KRS-One

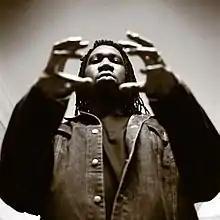
Backstage 2002

KRS resigned from his A&R position at Reprise in 2001, and returned to recording with a string of albums, beginning with 2001's "The Sneak Attack" on Koch Records. In 2002, he released a gospel-rap album, "Spiritual Minded", surprising many longtime fans; he had once denounced Christianity as a "slavemaster religion" which African-Americans should not follow. During this period, KRS founded the Temple of Hiphop, an organization to preserve and promote "Hiphop Kulture". Subsequent releases included 2003's "Kristyles" and "Digital", 2004's "Keep Right", and 2006's "Life".